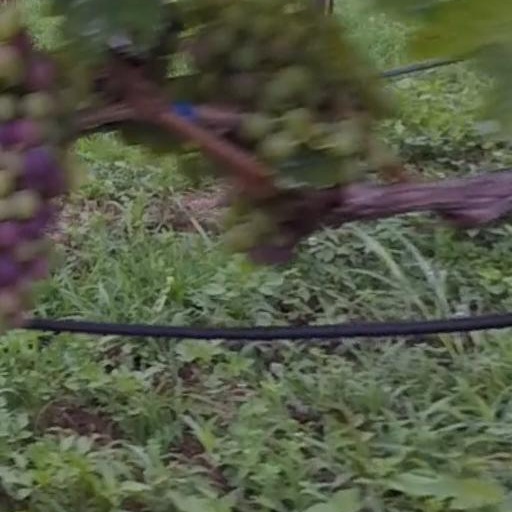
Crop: grape